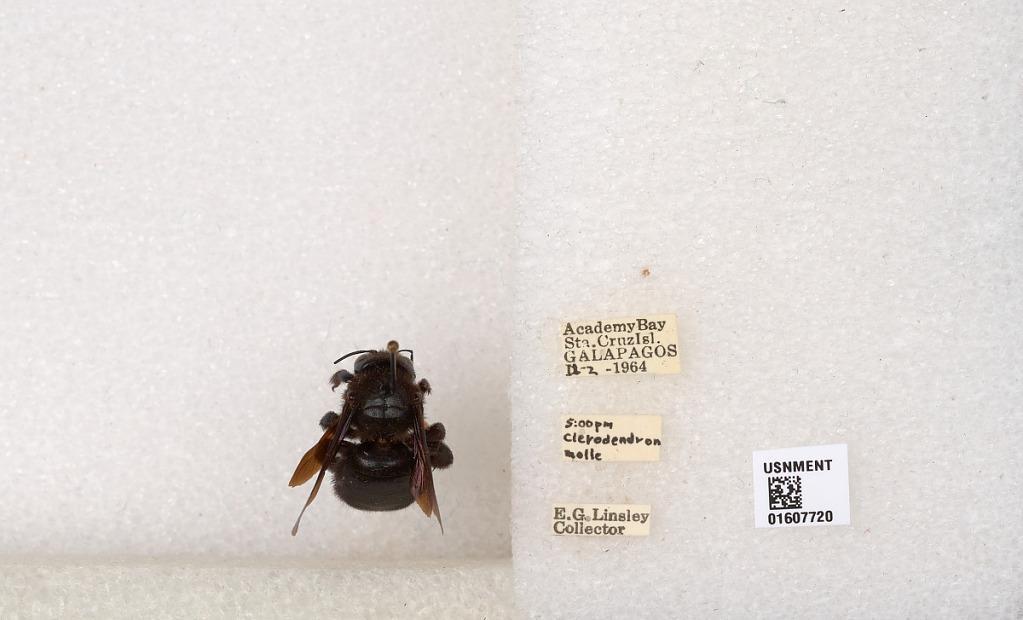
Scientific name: Xylocopa (Neoxylocopa) darwini Cockerell
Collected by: E. Linsley
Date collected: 1964-2-2
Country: Ecuador
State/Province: Galapagos
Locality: Academy Bay Sta. Cruz Isl.
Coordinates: -0.751362, -90.3061